Execution of Tong Ching Man

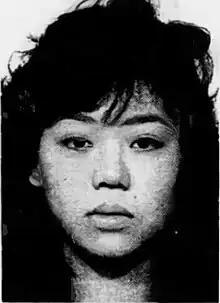
Tong after her arrest in 1988

Tong Ching Man (唐清雯,; 17 October 1970 – 21 April 1995) was a 24 year old female Hong Kong national executed in Singapore for drug trafficking.